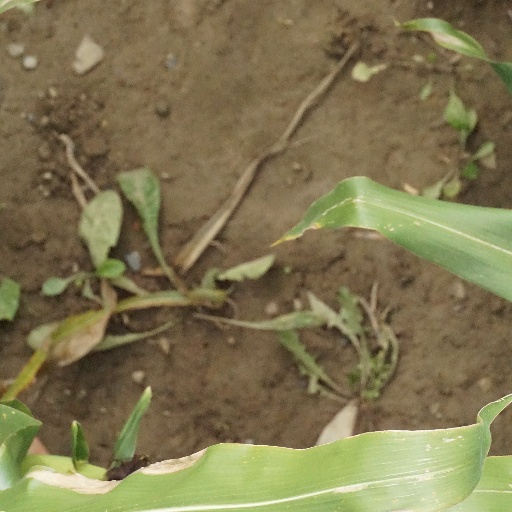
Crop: maize; corn